Sino-Tibetan War of 1930–1932

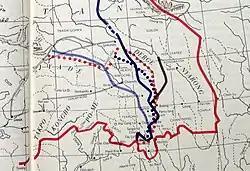
The border between Lhasa-controlled ("Outer Tibet") and Chinese-controlled ("Inner Tibet") regions in Kham, 1912–1945. The dark blue line represents the boundary proposed in the 1914 Simla Convention and the red line the overall boundary of Tibet. The remaining lines represent actual control: the dotted blue line up to 1910; the light blue line during 1912–1917; and the dark brown line during 1918–1932.

Kuomintang Muslim official Tang Kesan was sent to negotiate for an end to the fighting. Ma Xiao was a Muslim brigade commander in Liu Wenhui's army. Muslim General Ma Fuxiang, as head of the Mongolian and Tibetan Affairs Commission, sent a telegraph to Tang Kesan ordering him to breach the agreement with Tibet, because he was concerned that political rivals in Nanjing were using the incident.